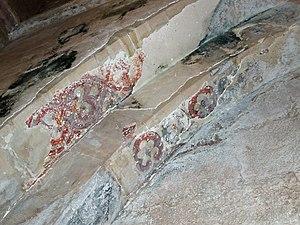
Fresques dans la chapelle du Krak des Chevaliers, Syrie